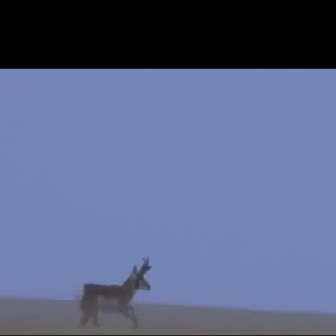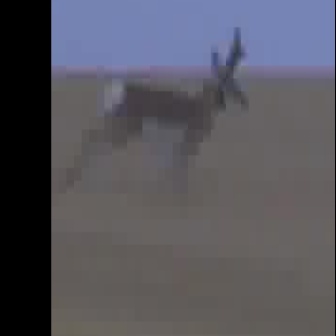
  Please identify the target specified by the bounding box [73,255,150,333] in the first image and locate it in the second image. Return the coordinates in [x_min,y_min,x_max,y_max] format.
Answer: [52,21,252,221]